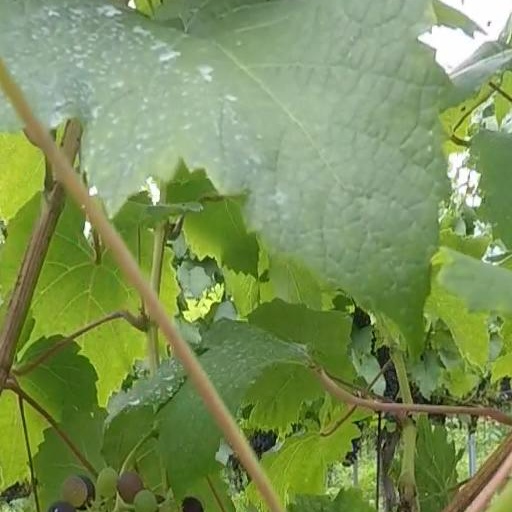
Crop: grape